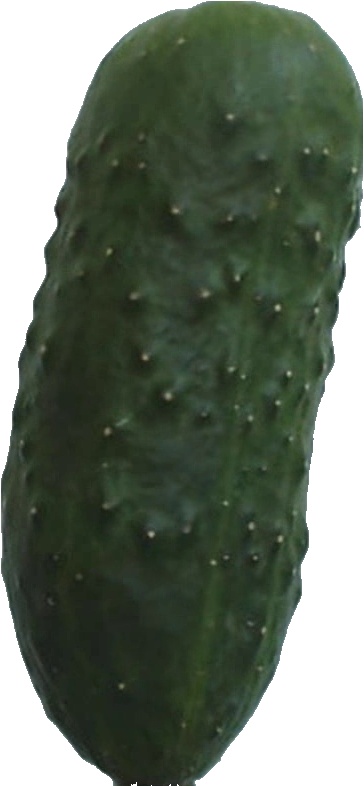
Label: cucumber_1